Isochorismate lyase

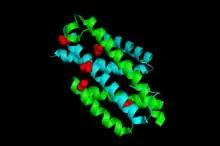
Native Isochorismate pyruvate lyase cartoon view with NO3

Isochorismate pyruvate lyase (IPL, EC 4.2.99.21) is an enzyme responsible for catalyzing part of the pathway involved in the formation of salicylic acid. More specifically, IPL will use isochorismate as a substrate and convert it into salicylate and pyruvate. IPL is a PchB enzyme originating from the pchB gene in "Pseudomonas aeruginosa".